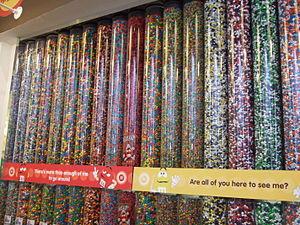
M&amp
M&M's est une marque de confiserie, d'origine américaine, appartenant à Mars Incorporated, utilisée pour des dragées au chocolat, aux cacahuètes et d'autres variantes.
M&M's World est une chaîne de magasins spécialisée dans les confiseries M&M's et ses déclinaisons commerciales. Sa plus célèbre franchise est celle de Las Vegas Strip à Paradise mais il en existe également une sur Times Square, une à Orlando, une à Londres et une à Shanghai.